C1000

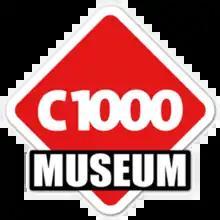
The logo of the C1000 Museum

It was reported in 2014 that a 22-year-old man named Gerard Marsman, who was a collector of C1000-related items and paraphernalia, wished to establish a museum dedicated to soon to disappear supermarket formula. Marsman was an employee of a C1000 since 2005, this C1000 was later rebranded as an Albert Heijn. His collection started when in 2006 he received a C1000 banner and by 2014 the entire attic and his bedroom of his parents' house were filled with C1000-related objects. In 2015 it was announced that he could open a museum dedicated to C1000 in the village of Hellendoorn, Overijssel. The collection of the museum includes products sold by the C1000, shopping bags, banners, clothing, and other articles. Opening was on 17 December 2023.